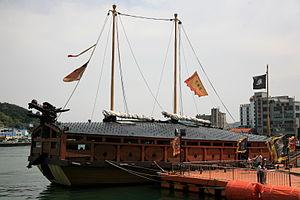
Les invasions japonaises de la Corée se sont produites entre 1592 et 1598. Ce conflit a opposé la Corée de la dynastie Chosŏn et l'empire chinois au Japon. Il a été causé par le désir du régent Toyotomi Hideyoshi de conquérir la Chine. Cette guerre provoqua une crise financière au sein de la dynastie Ming. La Corée connut des pertes humaines sans précédent et vit s'illustrer l'amiral Yi Sun-sin lors des batailles navales. Du côté du Japon, Tokugawa Ieyasu préserva sa force lors de la guerre, et réussit à battre ses rivaux Konishi Yukinaga et Mitsunari Ishida. Ce conflit est connu sous le nom de guerre d'Imjin en Corée, des batailles de Bunroku et de Keicho au Japon et de la guerre à la Corée de l'Empereur Wanli en Chine.